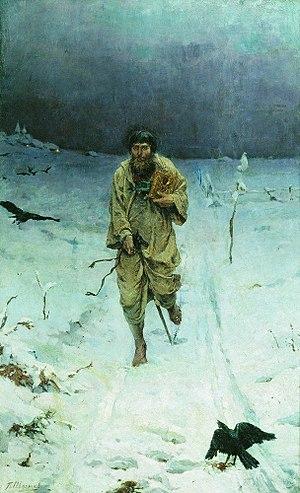
Le fol-en-Christ est une personne qui abandonne ses biens matériels et mène une vie de transgression des conventions sociales dans un esprit religieux. Cette attitude provocante permet de remettre en cause les normes d'une époque, de lancer des prophéties ou de masquer sa piété. Le terme de fou pour le Christ est attribué à saint Paul. En Occident, saint François d'Assise, fondateur de l'ordre mendiant franciscain, et d'autres religieux ont adopté cette attitude de vie, tout comme dans le monde orthodoxe, les iourodivy.